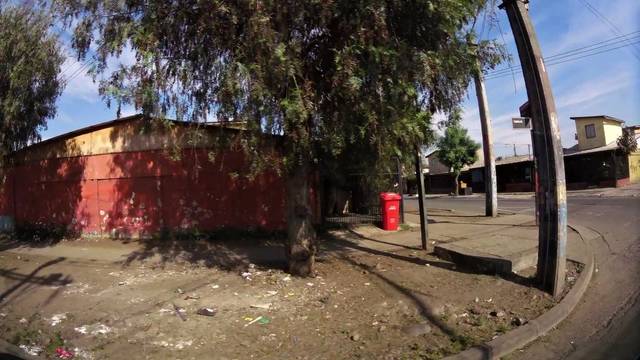
Region: Chile
Coordinates: -33.679, -70.949